Galilee Basin

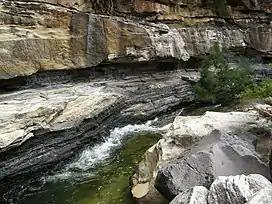
Coal seams of the Betts Creek Beds

The Galilee Basin contains deposits of thermal coal and has been described as Australia's newest mining province. There are currently no operating coal mines in the Galilee Basin. Bravus Mining & Resources is expected to start production of thermal coal in late 2021. Exploration of coal seam gas, conventional oil and tight oil and shale gas resources is also being conducted. In 1981, the Queensland Department of Mines estimated that demonstrated resources reached 800 million tonnes near Alpha alone. In 2008, Waratah Coal announced the discovery of 4,400 million tonnes of coal in the basin. Geoscience Australia reports 15 mineral deposits within the Galilee Basin which include; Kevins Corner, Pentland, Alpha (Hancock), Alpha North, South Alpha, Galilee (Liberty), South Galilee, Carmichael, Pentland (United), Hughenden, White Mountain (Clyde Park), Yellow Jacket, South Pentland, Milray, Hyde Park Coal Project.